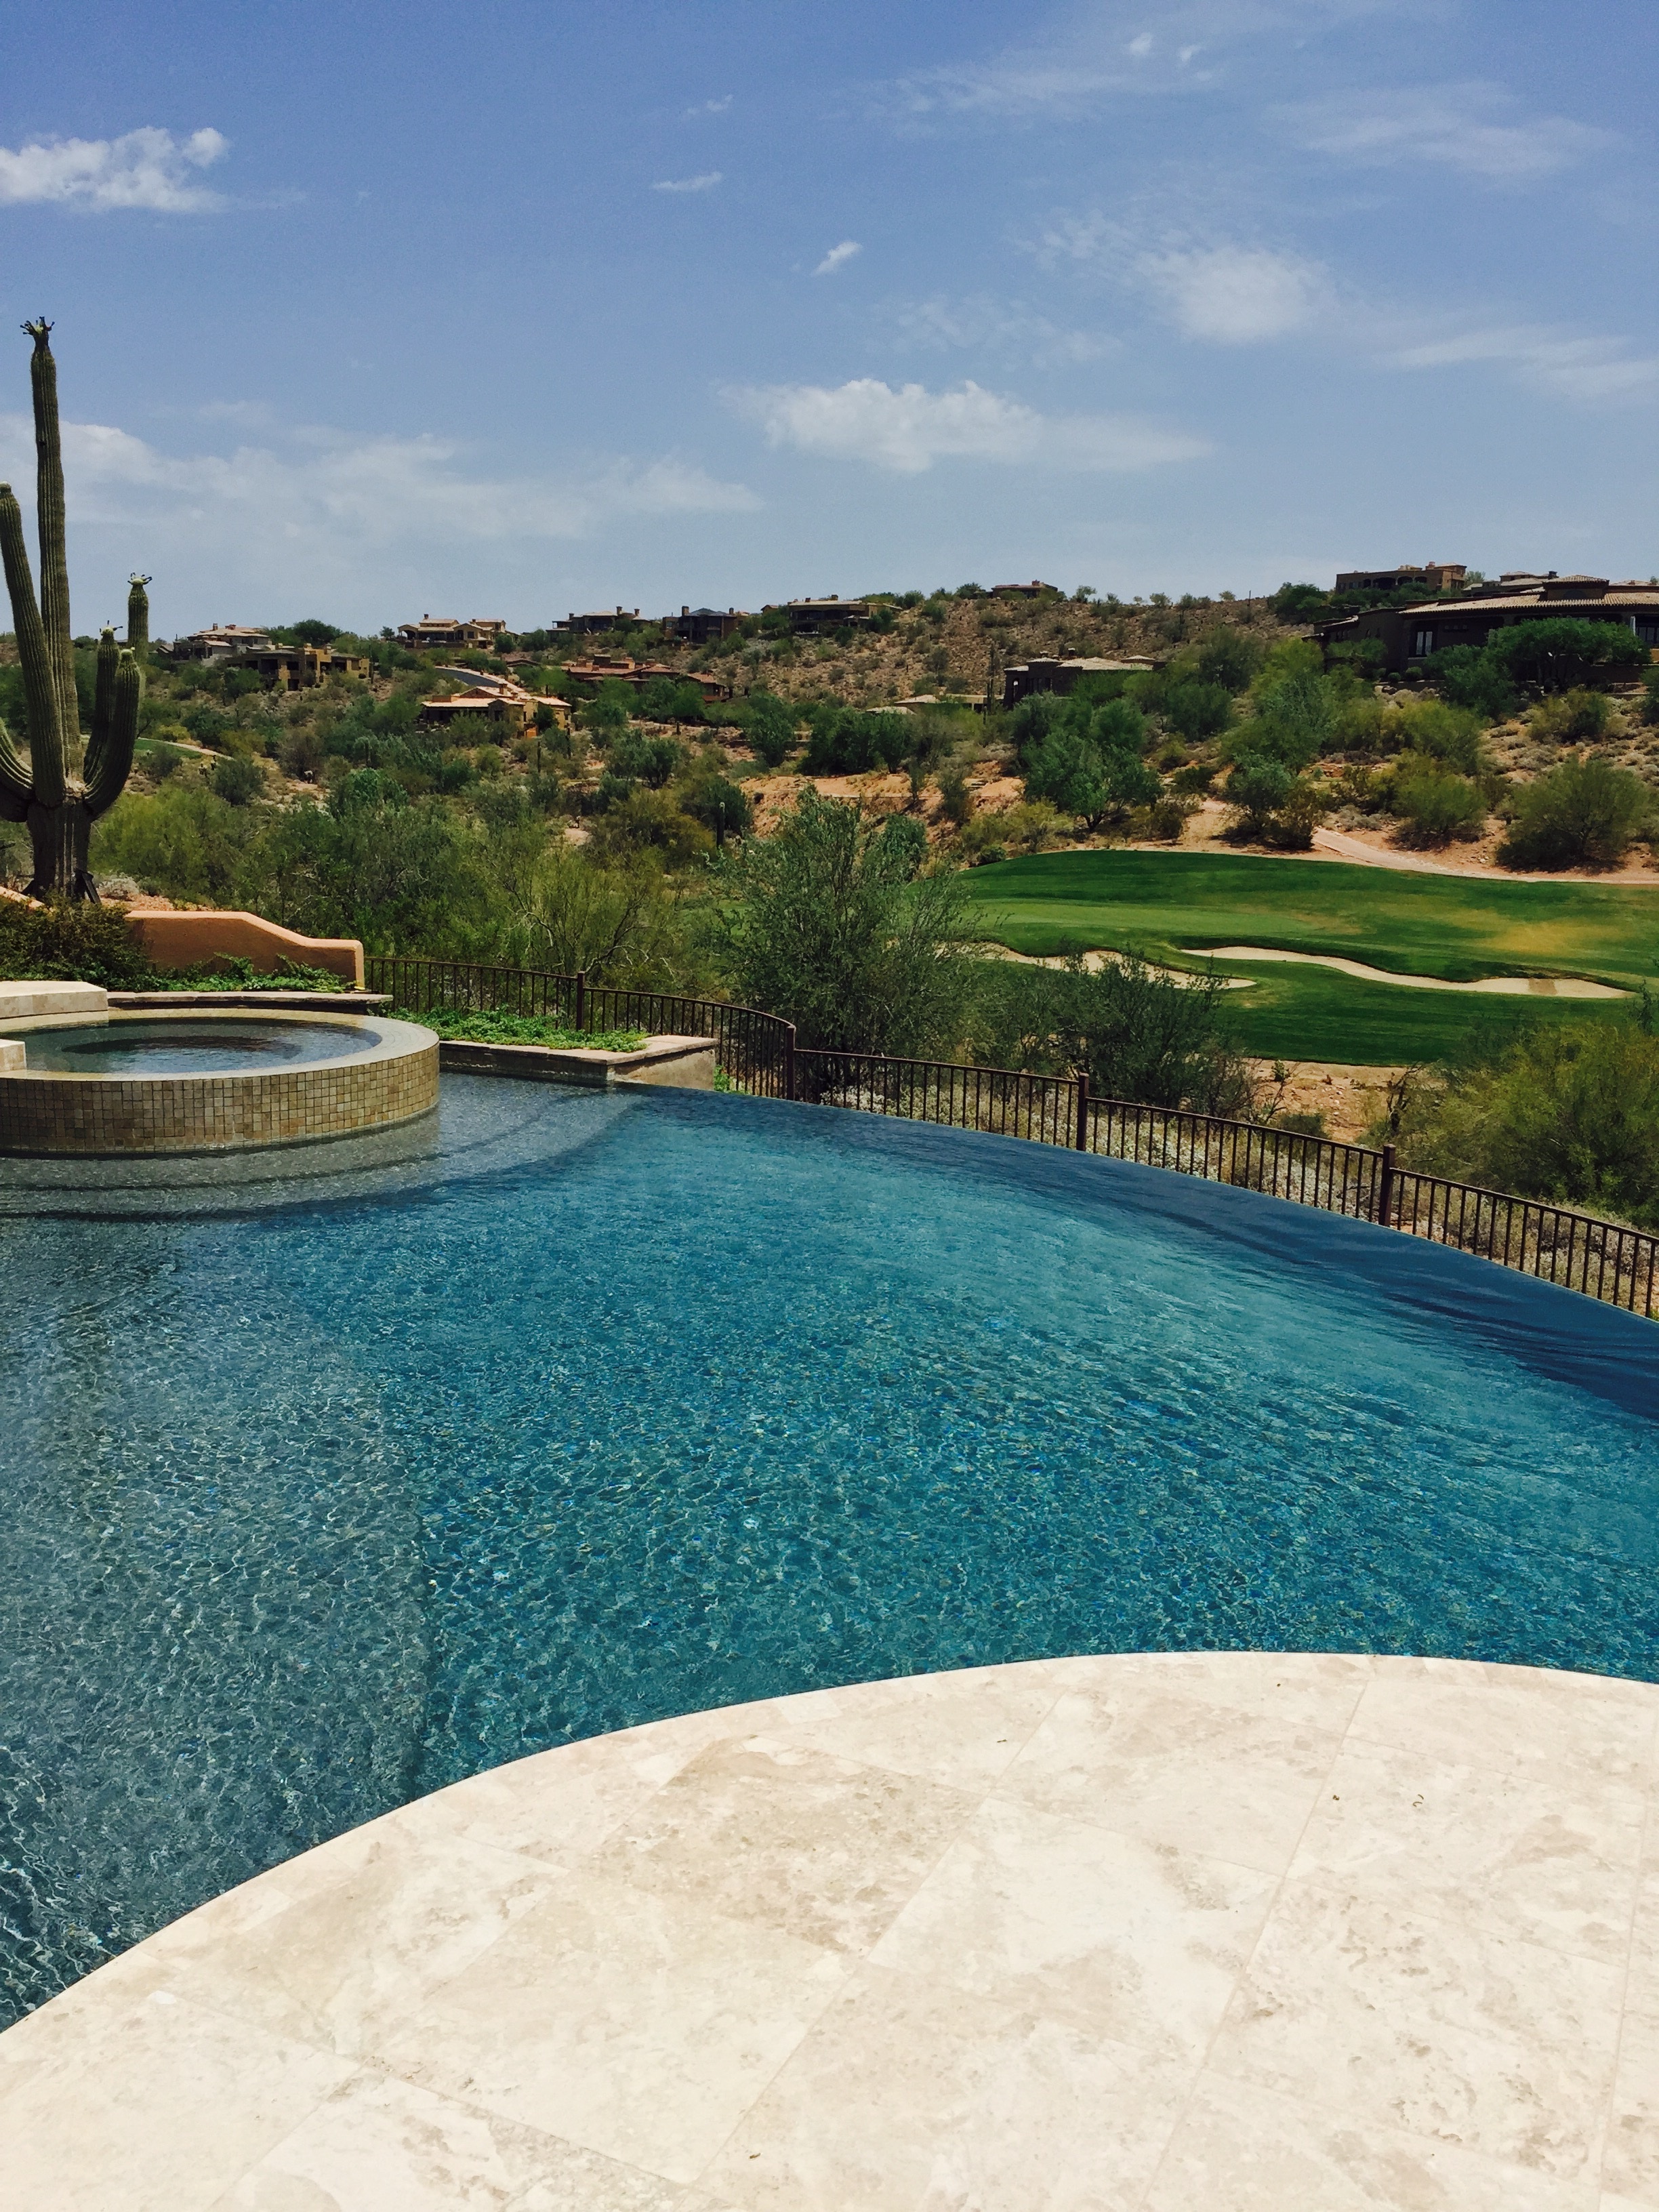
sea, water, grass, lawn, desert, vacation, pool, swimming pool, property, swimming, arizona, estate, southwest